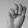
ASL letter: M